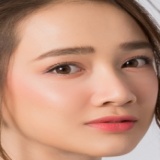
diễn viên Nhã Phương